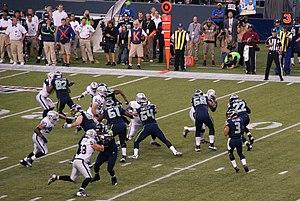
Les Seahawks de Seattle sont une franchise de football américain de la National Football League située à Seattle, dans l'État de Washington au nord-ouest des États-Unis. La franchise fut fondée en 1976 comme une équipe d'expansion, en même temps que les Buccaneers de Tampa Bay, au sein de la National Football Conference avant d'être reversés en American Football Conference l'année suivante. Ils jouent à nouveau au sein de la division ouest de la NFC depuis 2001 avec les 49ers de San Francisco, les Cardinals de l'Arizona et les Rams de Los Angeles.